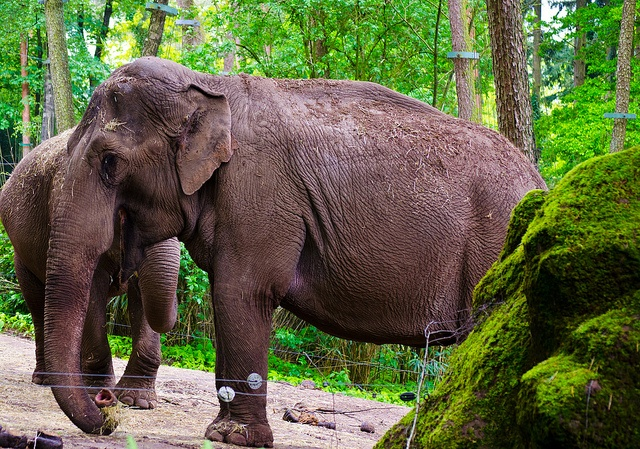
An elephant is photographed standing in the dirt.
A picture of two elephants in a jungle.
Two large gray elephants in a wooded  enclosure
A couple of large gray elephants standing next to each other in a lush green forest.
Some elephants in the middle of a tree covered area